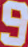
Number: 9